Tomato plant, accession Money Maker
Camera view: vertical (180 deg); turntable rotation: 120 degrees
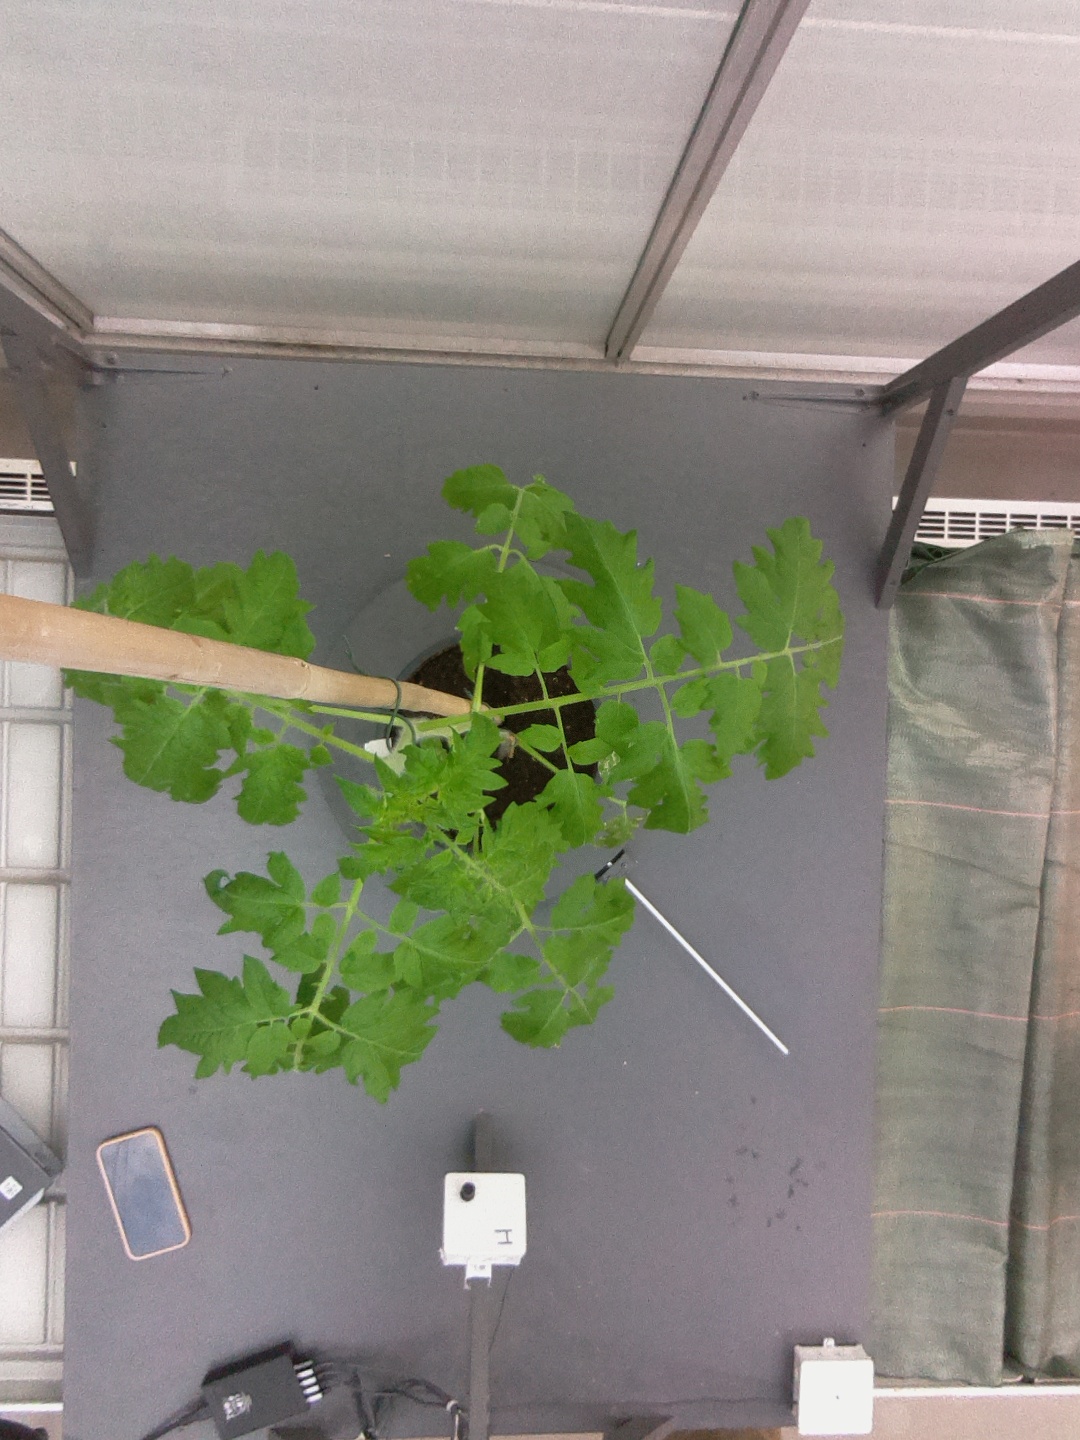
BBCH growth stage 53: 3 inflorescences visible